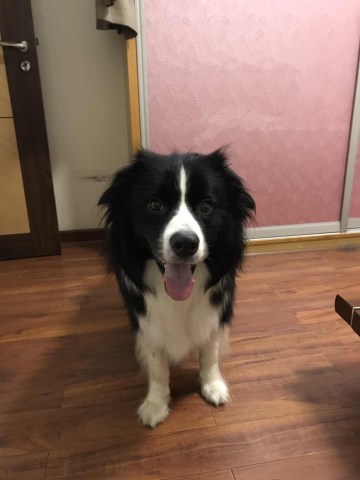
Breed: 2594-n000109-Border_collie